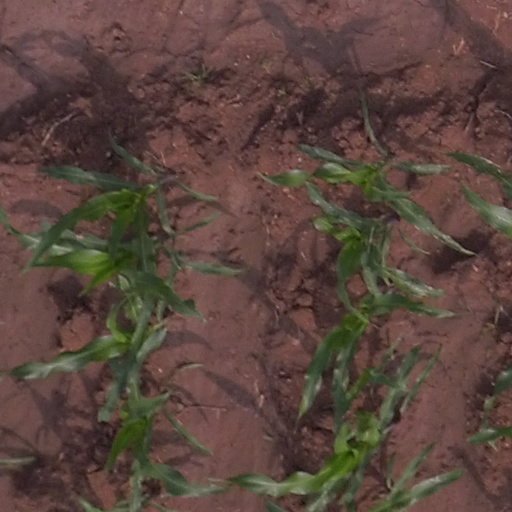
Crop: maize; corn